Answer in natural language. Which object is closer to the camera taking this photo, Doorway (highlighted by a red box) or brown colour dresser (highlighted by a blue box)? Choose between the following options: Doorway (highlighted by a red box) or brown colour dresser (highlighted by a blue box)
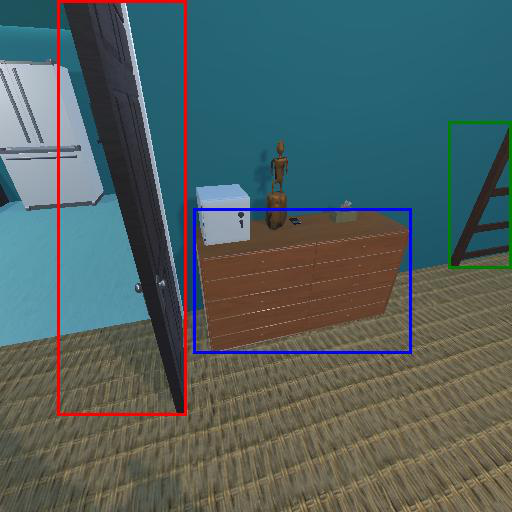
<answer>brown colour dresser (highlighted by a blue box)</answer>